Arden Street Oval

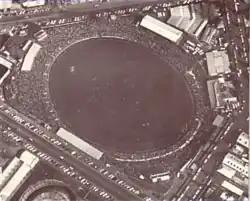
Arden St in 1980. The 1928 Grandstand is to the North. Betting ring in the North-West. Harold Henderson Pavilion to the west. Outer sheds to the South and East

The playing surface, notorious for becoming a gluepot in inclement weather, was upgraded during the winter of 1897, so no football was played there during that season. 1906 saw the construction of the ground's first grandstand. By mid-1909, the control of the Recreation Reserve had shifted to the Parks and Gardens Committee of the Melbourne City Council, meaning that the State Minister for Lands had final say over the use of the reserve. In 1921, the Essendon Football Club attempted to move to the ground after its home ground, the East Melbourne Cricket Ground, was closed, and the North Melbourne Football Club disbanded as it sought to amalgamate with Essendon; but the State Minister for Lands vetoed Essendon's move. This prompted Essendon to move to the Essendon Recreation Reserve, and the re-formed North Melbourne returned the following season to Arden Street.